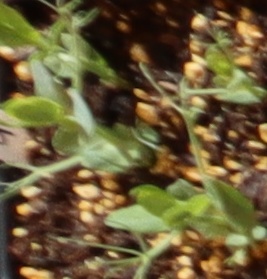
Label: Field Pea